Top Spin (video game)

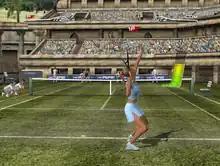
A screenshot of a player serving the ball in "Top Spin".

"Top Spin" is a simulation tennis game that recreates single and double tennis matches and exhibition tournaments, in which players compete against a computer or other players in either local or online matches. Players can perform several tennis shots using different controls for flat, top spin, slice, and lob swings. Serves are executed using a 'power meter' that affects the speed of the shot. Players can also use the trigger buttons to perform a 'risk shot', which is more difficult to execute. If the player is able to land the shot in the center of the meter, their shot will be harder to return. The chances of success of a risk shot are increased by an 'In the Zone' meter, which increases as the player wins games throughout the course of a match.